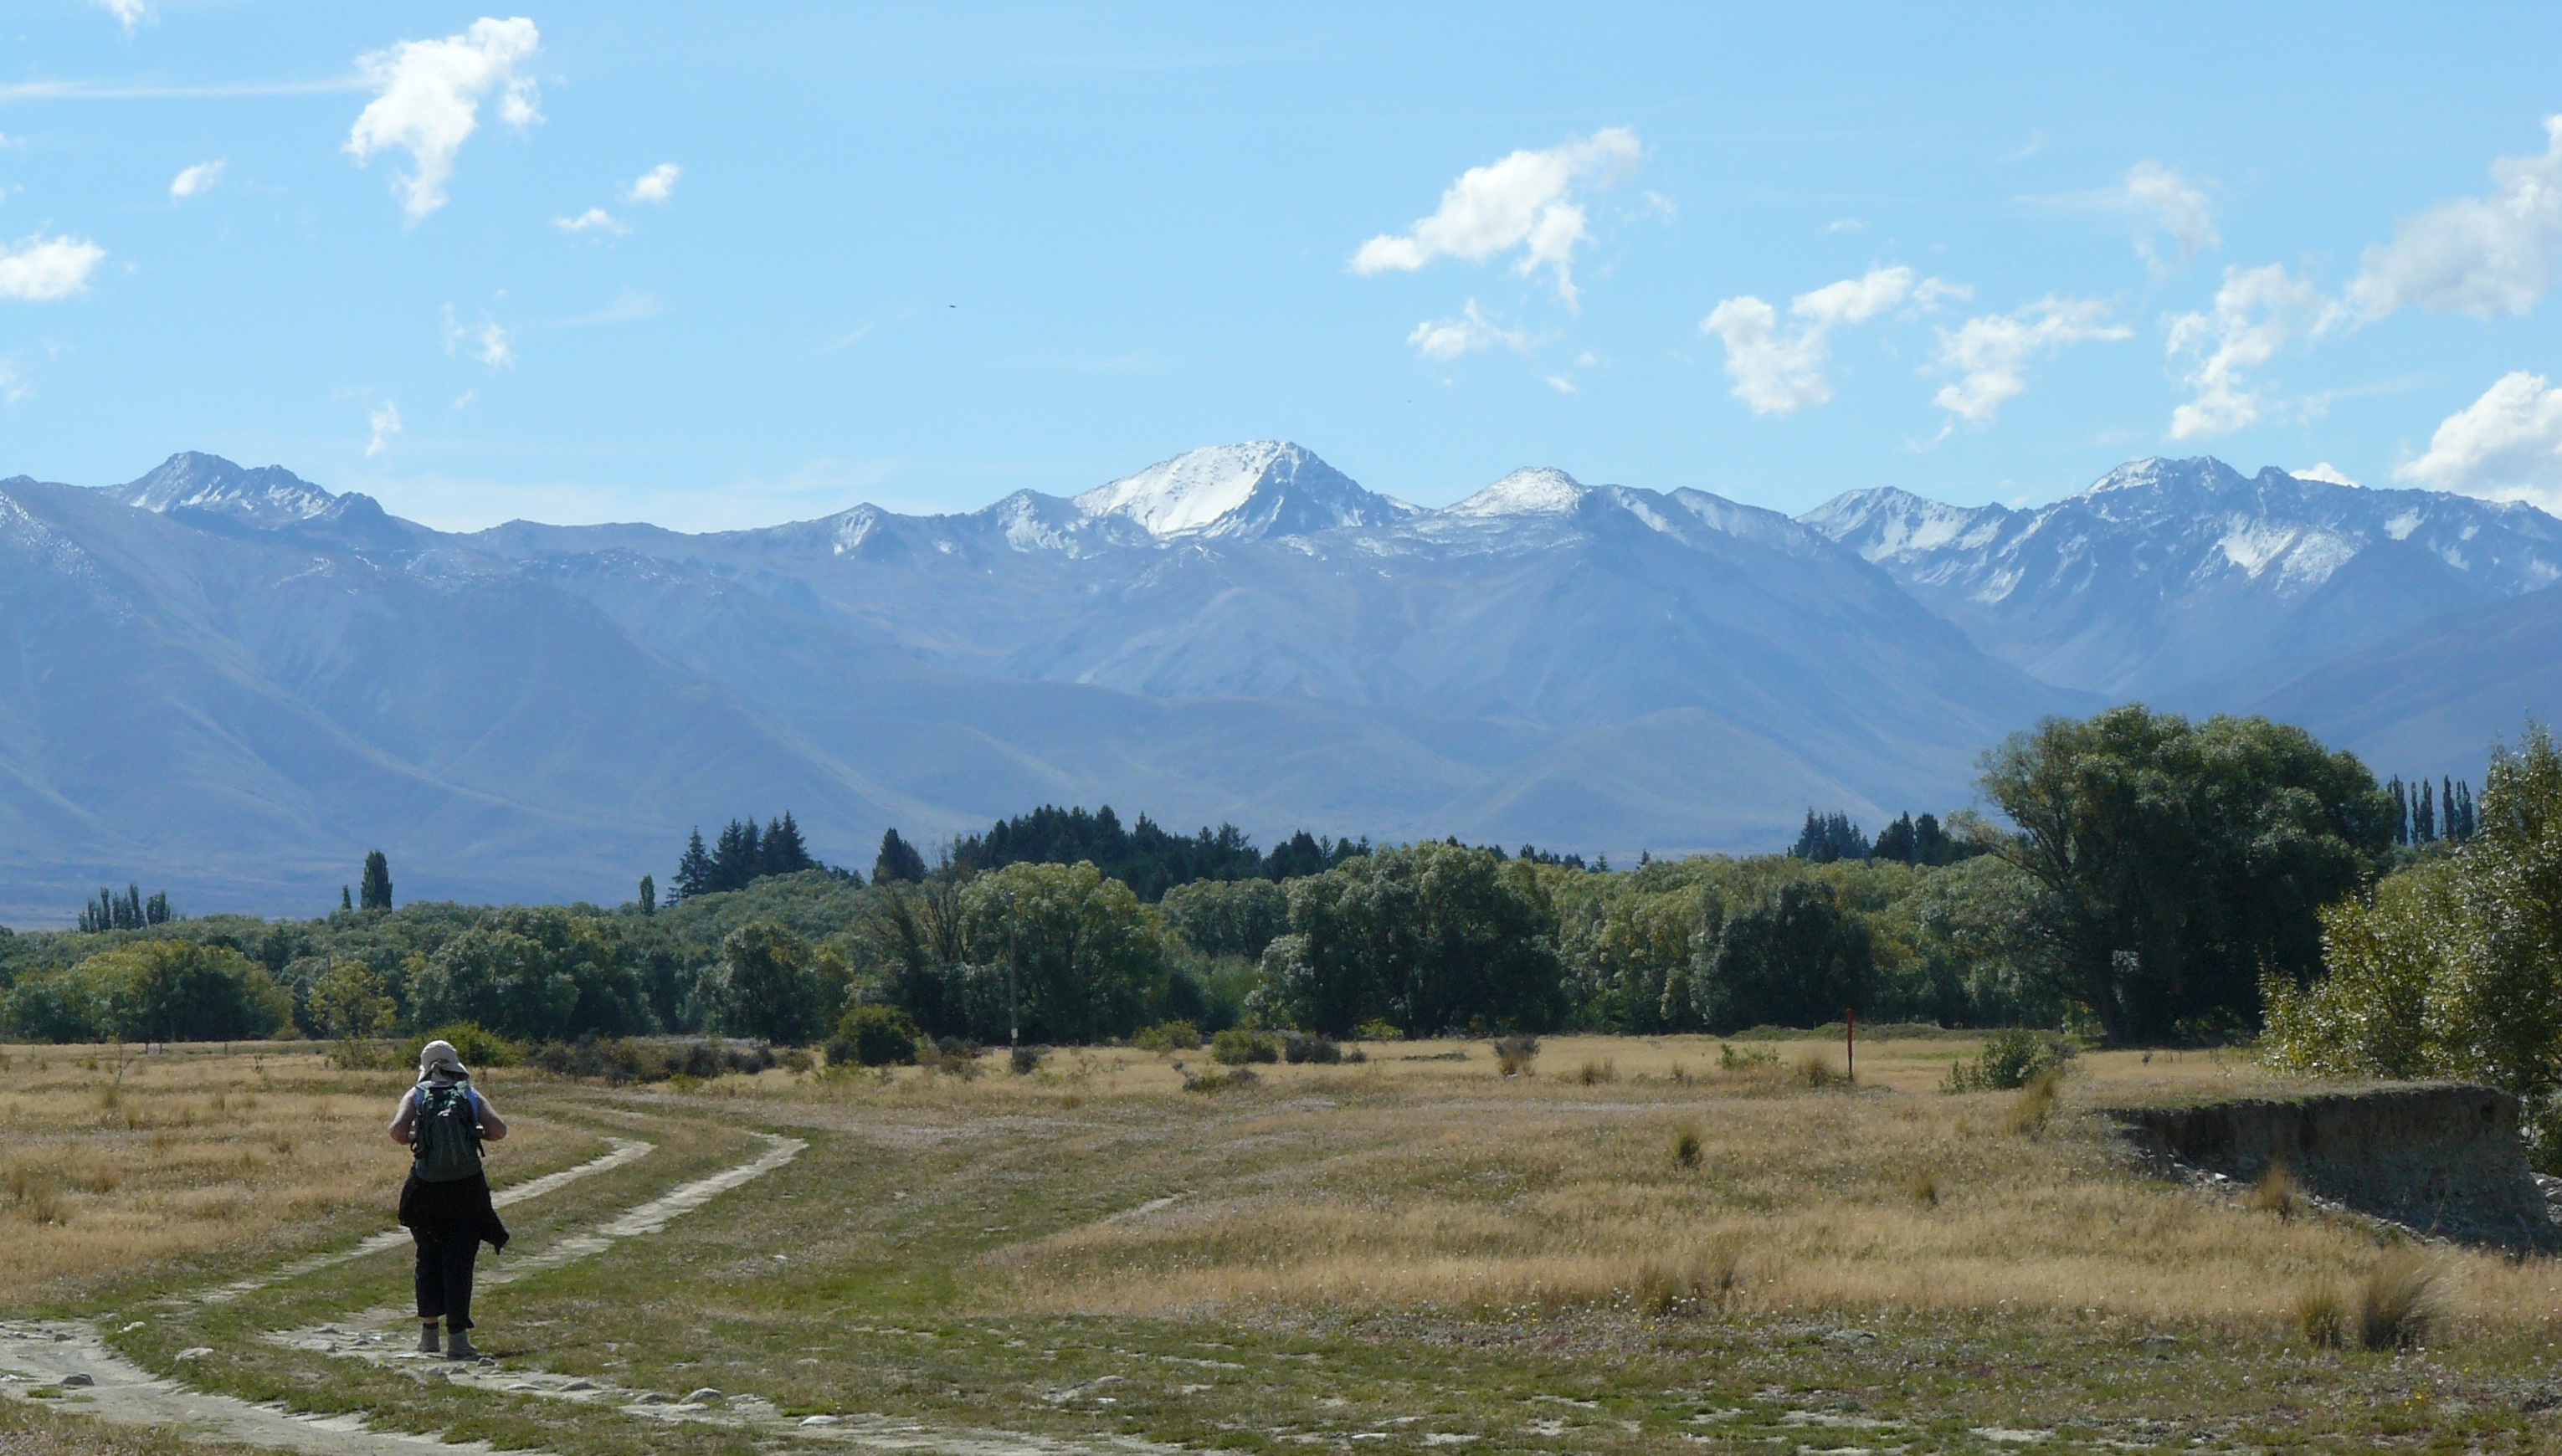
river, mountain, new zealand, mountainous landforms, mountain range, highland, wilderness, sky, natural landscape, alps, grassland, hill station, ridge, hill, pasture, fell, ecoregion, valley, landscape, plain, cloud, grass, massif, meadow, plateau, rural area, mountain pass, tourism, national park, recreation, road, trail, steppe, mount scenery, adventure, vehicle, summit